War of the Succession of Champagne

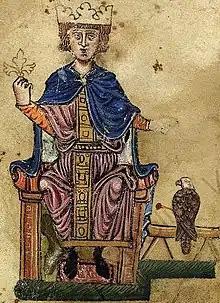
Emperor Frederick II

The rebellion remained a localized affair, largely driven by the self-interest of the local barons, though by spring 1218 it attracted the intervention of Blanche's liege-lords King Philip II of France and Odo III, Duke of Burgundy, as well as Frederick II, Holy Roman Emperor. Duke Theobald I of Lorraine had sided with rival Holy Roman Emperor Otto IV against Frederick II during the recent round of civil wars in Germany, thus their entry on opposite sides of the conflict was an extension of Hohenstaufen-Welf antagonisms.